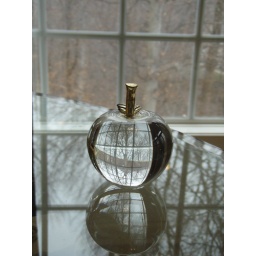
reflections of a grey day in a glass apple